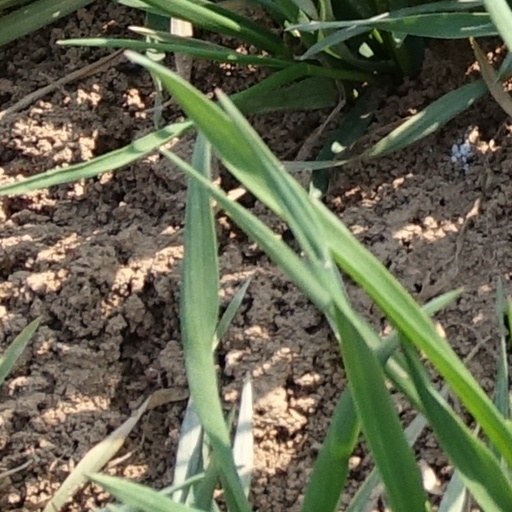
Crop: wheat